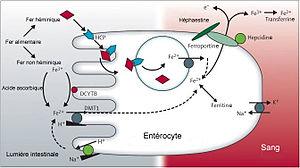
Métabolisme du fer
Le métabolisme du fer est l'ensemble des réactions chimiques visant à l'homéostase du fer. Le fer est indispensable pour la majorité des êtres vivants, en intervenant dans les réactions biochimiques de la vie cellulaire. Il est utilisé pour transporter l'oxygène dans les globules rouges.
Les entérocytes sont un des quatre principaux types de cellules de l'épithélium intestinal, au sein de la muqueuse intestinale. Ils proviennent de la division asymétrique de cellules somatiques.
Les protéines régulatrices du fer, aussi anciennement appelées IRF, IRE-BP, FRP ou P-90, sont des protéines capables de se fixer sur une partie spécifique de l'ARN messager nommé élément de réponse au fer ou IRE. Il existe deux formes distinctes d'IRP : IRP1 et IRP2. Ces protéines sont un des acteurs principaux dans la régulation du métabolisme du fer.
Liens accessibles depuis GeneCards et HUGO.